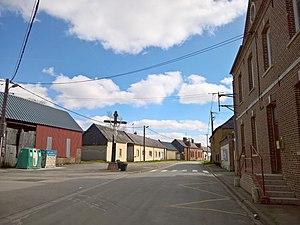
Daméraucourt - La rue de Grandvilliers devant l'école. L'un des calvaires.
Daméraucourt est une commune française située dans le département de l'Oise en région Hauts-de-France.